Dusty Wathan

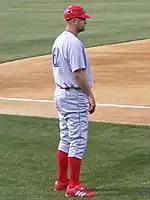
Wathan as manager of the Clearwater Threshers in 2011

Wathan began his minor league playing career in 1994 with the AZL Mariners. In 2004, Wathan was a member of the Buffalo Bisons, where he helped contribute to a Governor's Cup Championship with a 3 run double in the clinching game. In , Wathan was a member of the Philadelphia Phillies organization and played for the Reading Phillies and Ottawa Lynx. He was the final out recorded in Lynx history, after grounding out to end the 2007 Lynx season which would go down as their final campaign. Wathan retired at the end of the 2007 season.